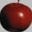
Label: apple